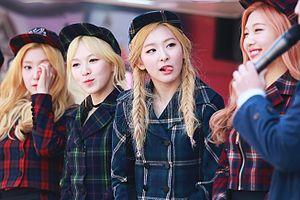
Red Velvet est un girl group sud-coréen, originaire de Séoul. Formé par SM Entertainment en 2014, le groupe est à l'origine composé de quatre membres : Irene, Seulgi, Wendy et Joy. Yeri est ajoutée au groupe en mars 2015. Elles font leurs débuts avec le single Happiness, publié le 4 août 2014